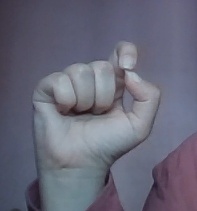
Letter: fa